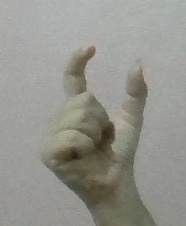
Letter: nun